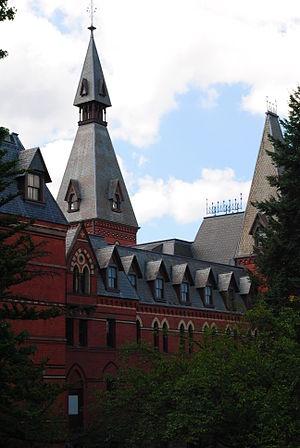
La Samuel Curtis Johnson Graduate School of Management est la Business School de l'université Cornell à Ithaca. Fondée en 1946, c'est une Graduate School. À ce titre, elle ne décerne uniquement que des diplômes de type Post-Graduate : Master of Business Administration, Executive MBA et PhD.